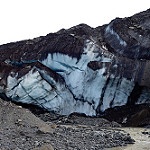
Label: glacier